Tizi-n-Test pass

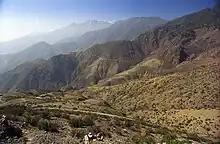

Tizi-n-Test is a small pass in the High Atlas mountains. A road crosses the pass, connecting Marrakech and Taroudant. The pass is at , where a commemorative plaque certifies that the road was laid between 1926 and 1932.